Vallum

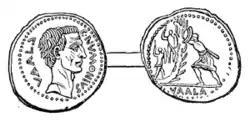
Coin depicting Numonius Vala attacking a vallum.

In the operations of a siege, when the place could not be taken by storm, and it became necessary to establish a blockade, this was done by drawing defences similar to those of a camp around the town, which was then said to be circumvallatum. Such a circumvallation, besides cutting off all communication between the town and the surrounding country, formed a defence against the sallies of the besieged. There was often a double line of fortifications, the inner against the town, and the outer against a force that might attempt to raise the siege. In this case the army was encamped between the two lines of works.